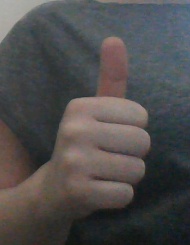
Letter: aleff